Hettenleidelheim

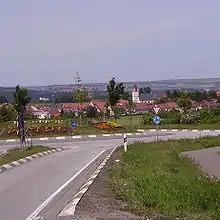
Roundabout in Hettenleidelheim

The municipality lies near the Autobahn Autobahn 6 and can be reached through the Wattenheim interchange (1 km). From 1895 to 1990, there was a railway link to Ebertsheim connecting with the "Eistalbahn" (another railway between Grünstadt and Enkenbach); passenger service was ended as early as 1954, and until the line was permanently closed, it was used only for goods transport. The railway to Grünstadt can nowadays be reached by bus, which goes to Eisenberg station.